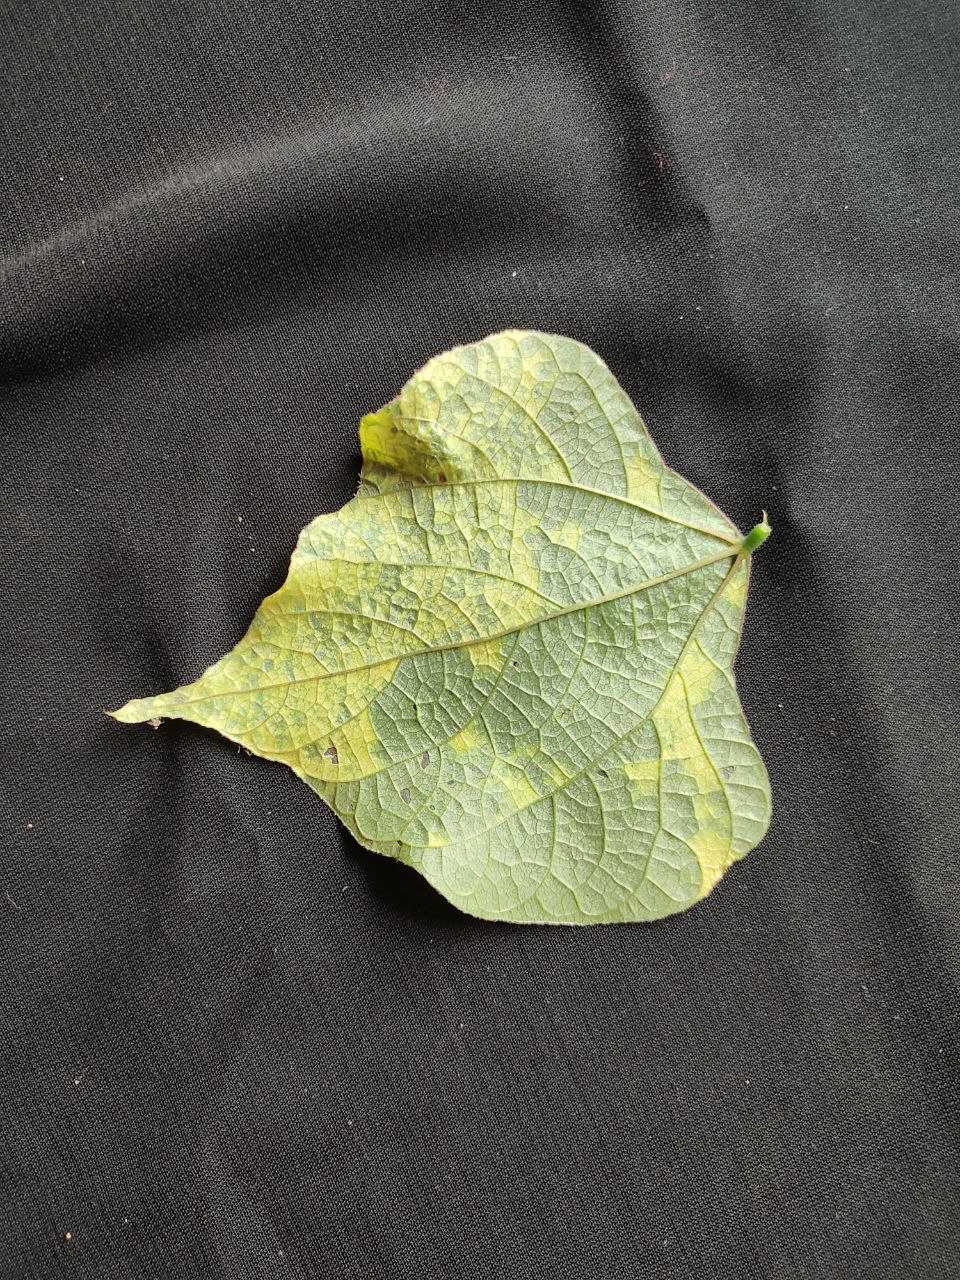
Crop: bean
Leaf condition: Mosaic Virus